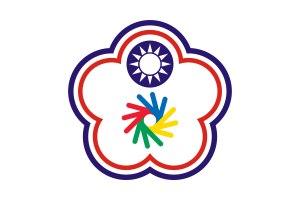
Un référendum à questions multiples d'origine populaire a lieu le 24 novembre 2018 à Taïwan. Il s'agit du premier référendum d'initiative populaire depuis une réforme l'année précédente de la procédure régulant leur déclenchement. Dix questions sont soumises au vote des électeurs sur des sujets ayant trait à la transition énergétique, à l'utilisation du nom du pays sur la scène internationale ainsi qu'aux questions LGBT.
Taipei chinois est le nom utilisé par Taïwan quand elle participe à des organisations internationales à cause de la non-reconnaissance de cet État par la République populaire de Chine. Il s'agit d'un compromis trouvé entre la République populaire de Chine et Taïwan. Taïwan n'accepta pas la dénomination Taïwan, Chine, car elle sous-entendait la soumission de Taïwan à la RPC. La RPC quant à elle montra son opposition aux dénominations République de Chine et Taïwan car elles constituent une reconnaissance de Taïwan comme un État souverain.